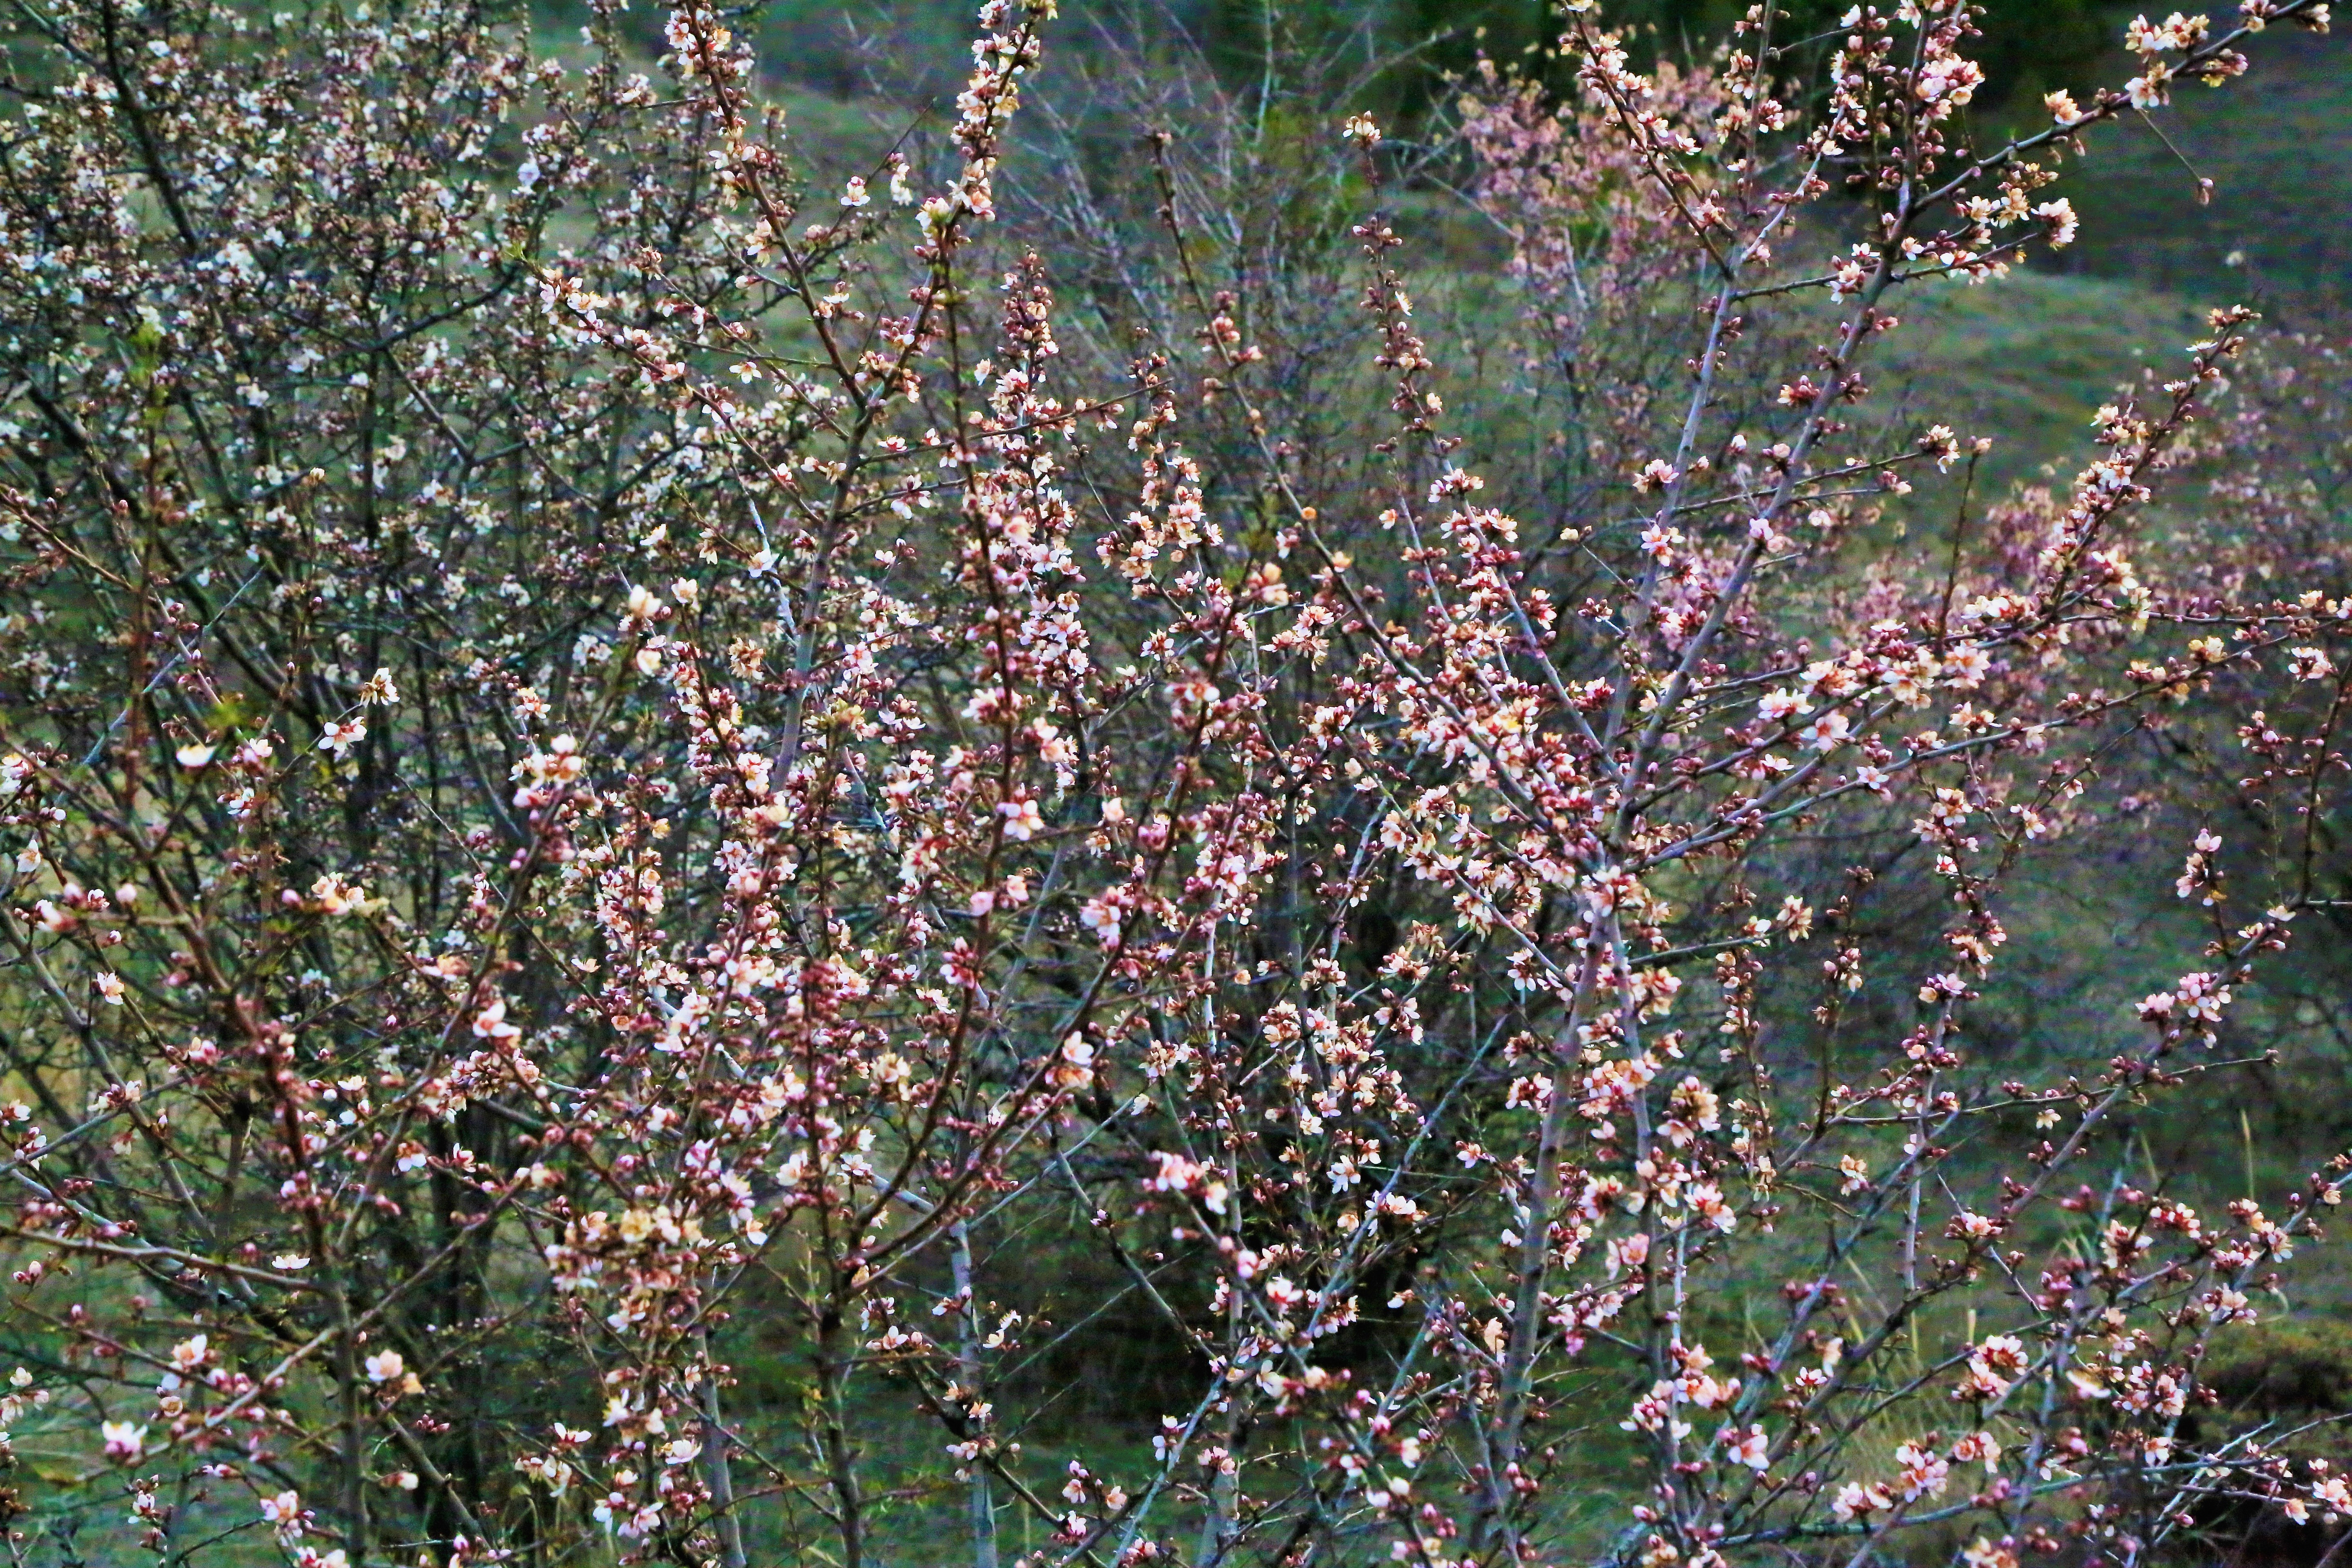
spring, nature, tree, flowers, almond, plant, flower, flowering plant, subshrub, shrub, wildflower, smartweed buckwheat family, herb, sheep's sorrel, perennial plant